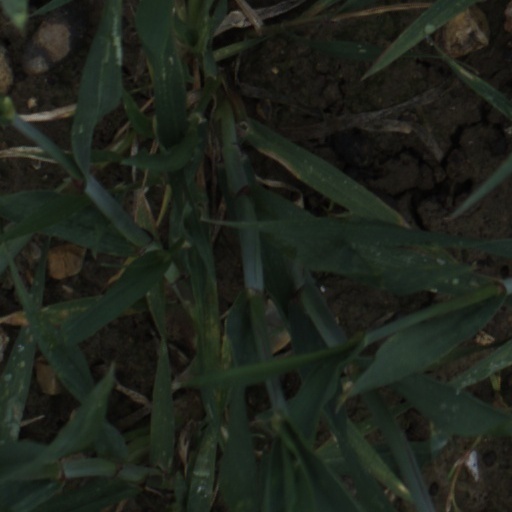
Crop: wheat